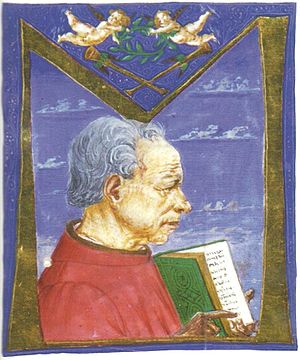
Poggio Bracciolini
Gian Francesco Poggio Bracciolini, bedst kendt som Poggio Bracciolini, var en italiensk renæssancehumanist.